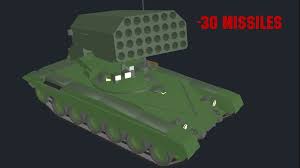
Label: TOS-1